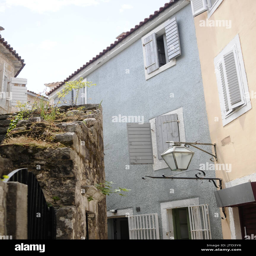
urban scene and urban details in the city